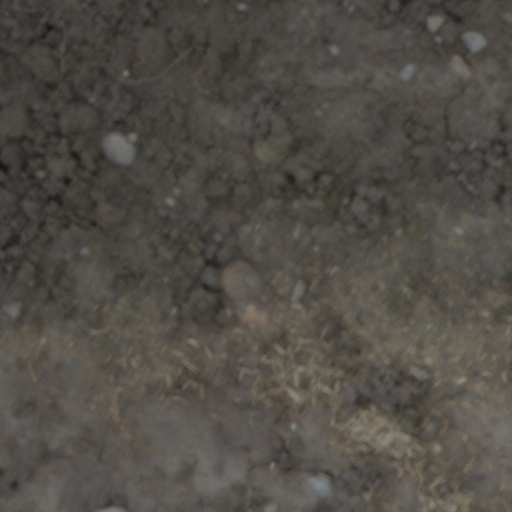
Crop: wheat